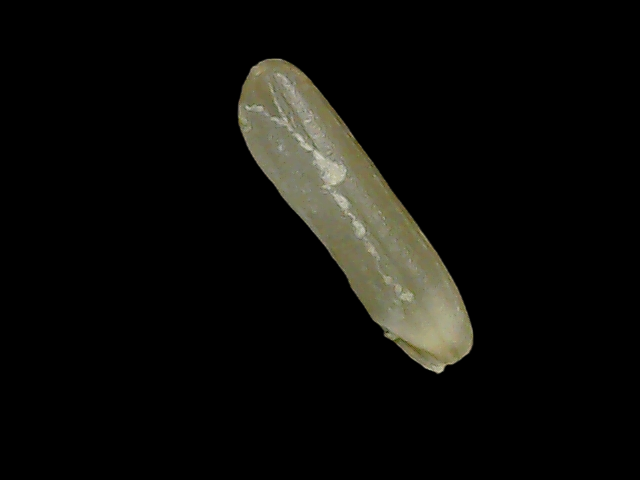
Rice variety: Binadhan19